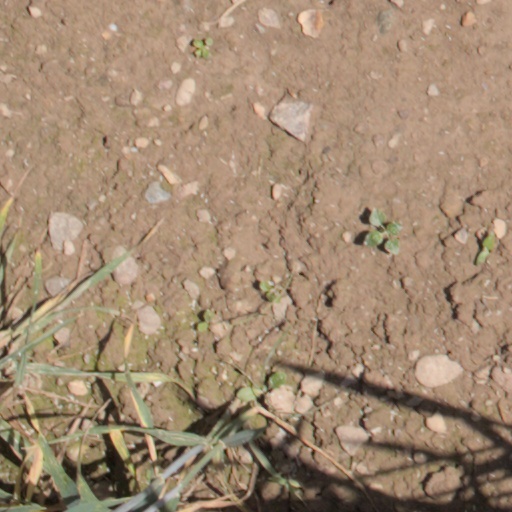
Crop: wheat